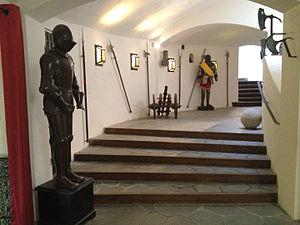
Salle d'armes Fort Saint Elme
Le fort Saint-Elme est un fort militaire construit entre 1538 et 1552 sous Charles Quint, à partir d'une tour de garde érigée au VIIIᵉ siècle par les Maures. Il est situé sur la commune de Collioure, à 30 km au sud-est de Perpignan, dans le département des Pyrénées-Orientales.